Feijoada

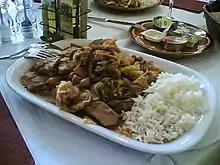
Feijoada à transmontana

Feijoada (from , 'bean') is the name for varieties of bean stew with beef or pork prepared in the Portuguese-speaking world.